Clarence Van Allen

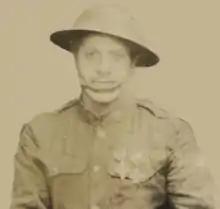
Newspaper clipping

Corporal Clarence Roland Van Allen (July 28, 1883-November 29, 1964) was a war hero from the 372nd Infantry Regiment, an all Black unit that fought with honor in World War I. For his bravery under fire, he won the Médaille militaire, one of a few Americans to do so.